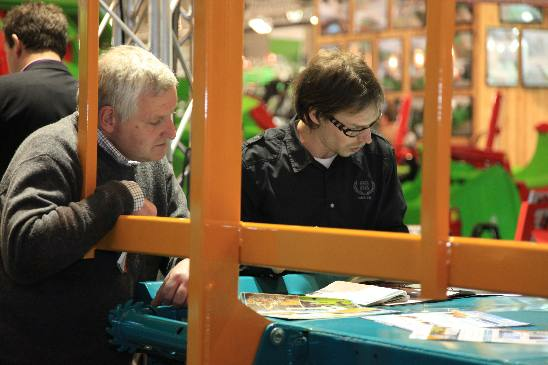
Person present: No